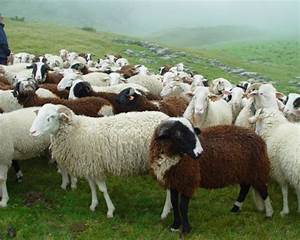
Label: pecora